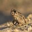
Label: frog